Vertical and horizontal evacuation

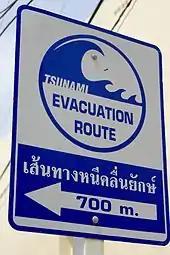
Signage in Thailand for horizontal evacuation from tsunami

An alternative to vertical evacuation is horizontal evacuation, for instance a hurricane evacuation route. Critics of vertical evacuation planning have charged it with justifying even greater human density in areas prone to disaster, and prefer low density growth with horizontal evacuation planning.